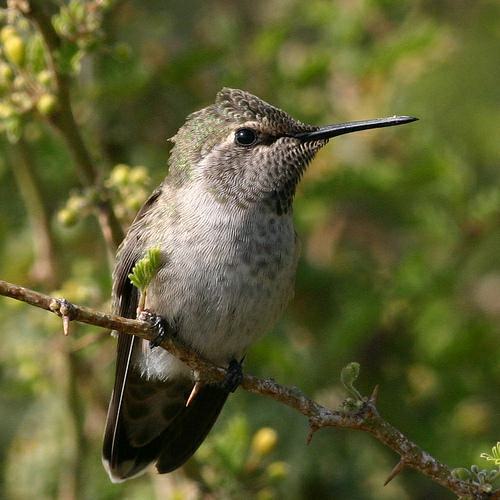
A photo of a anna hummingbird